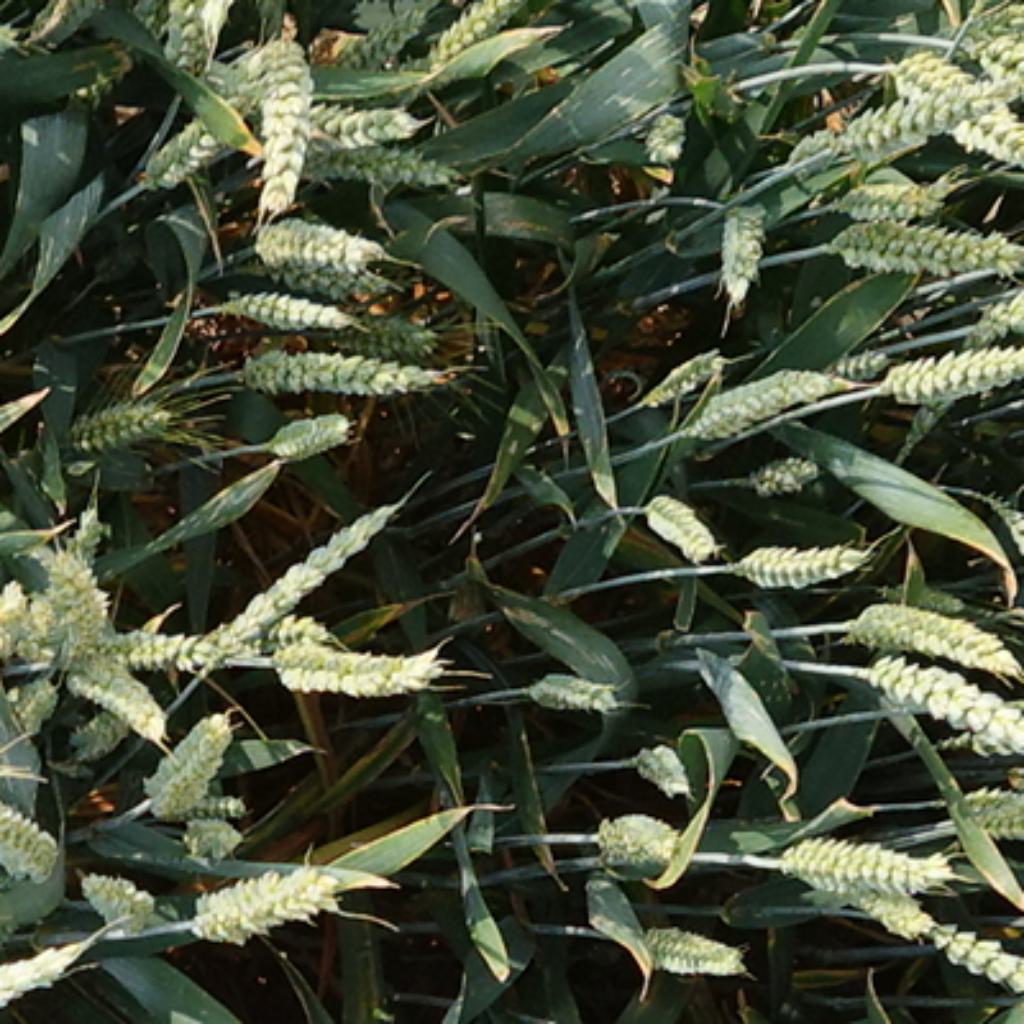
Country: France
Location: VSC
Wheat development stage: Filling - Ripening